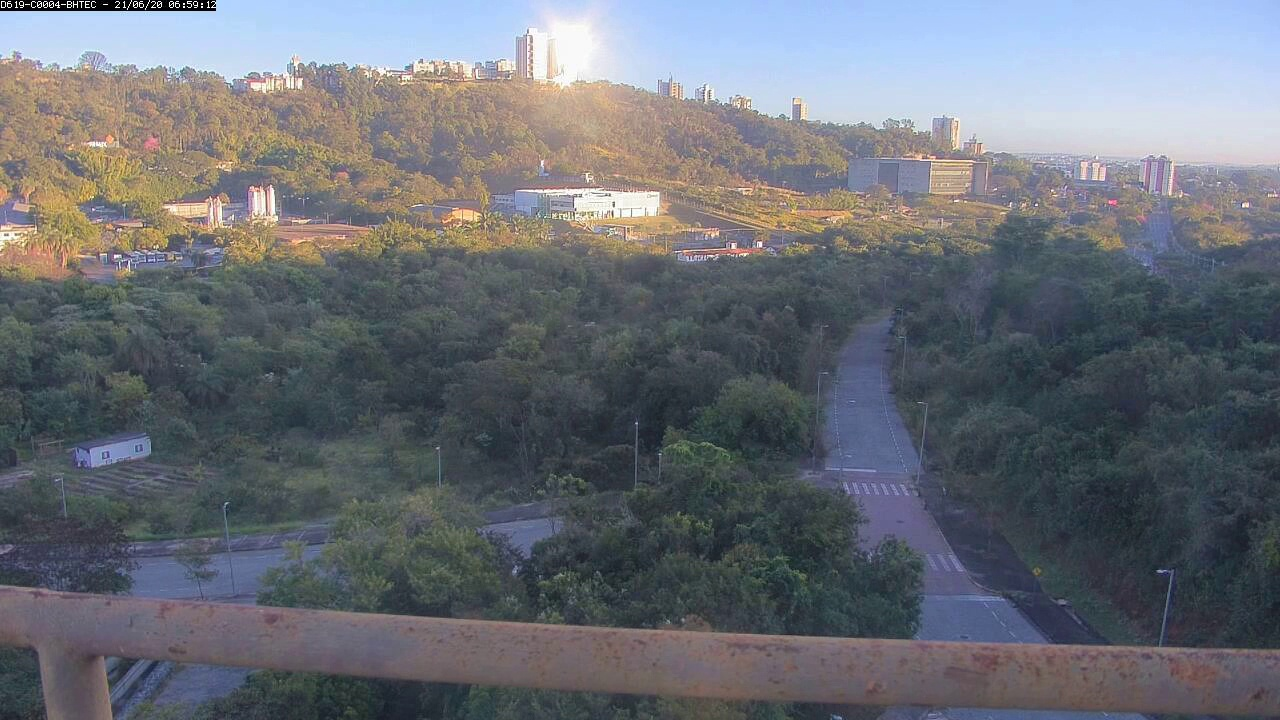
Fire: no
Smoke: no